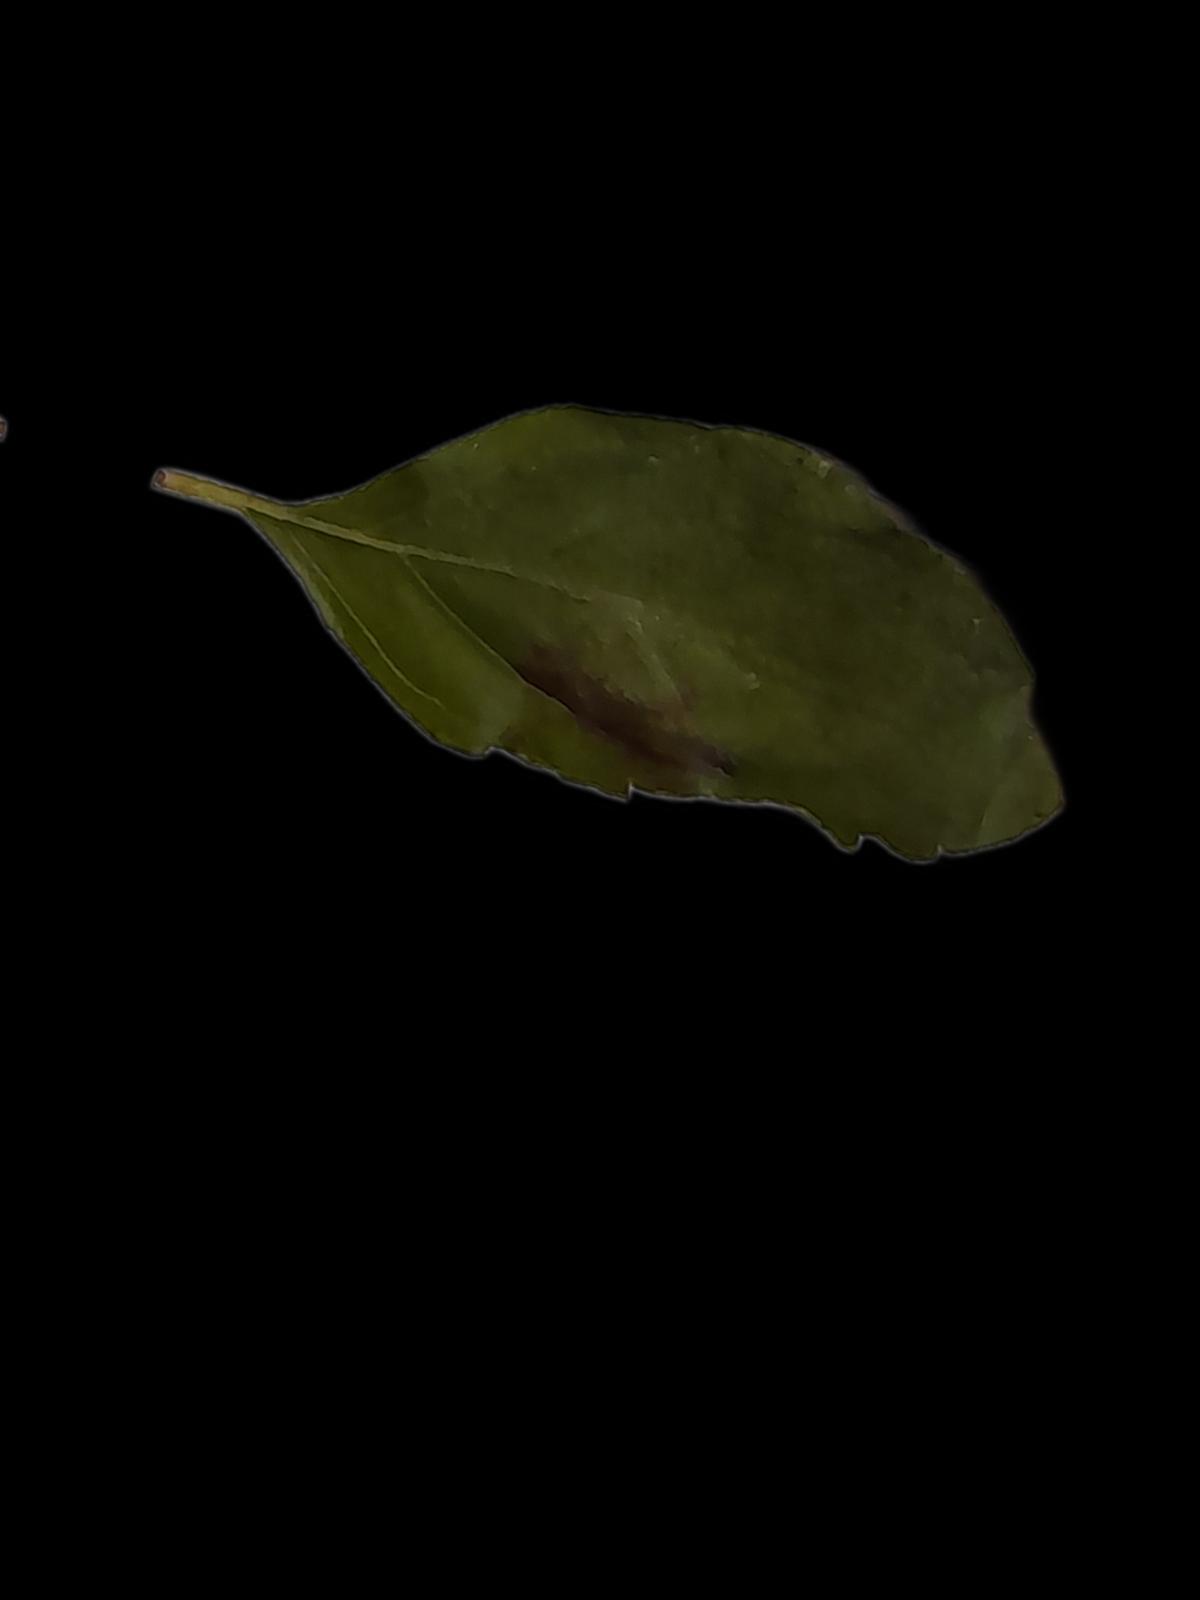
Plant: Tulsi